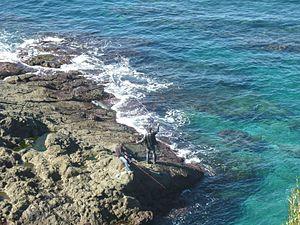
deux pécheurs de aouanna jijel Algérie en 2011 (c'est du mon propre travail et avec mon appareil photo)